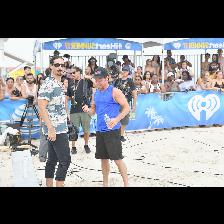
Label: Human